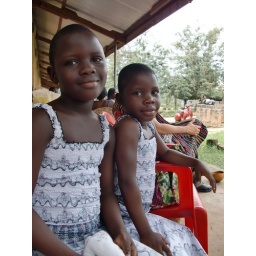
in their beautiful white dress !